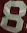
Number: 8